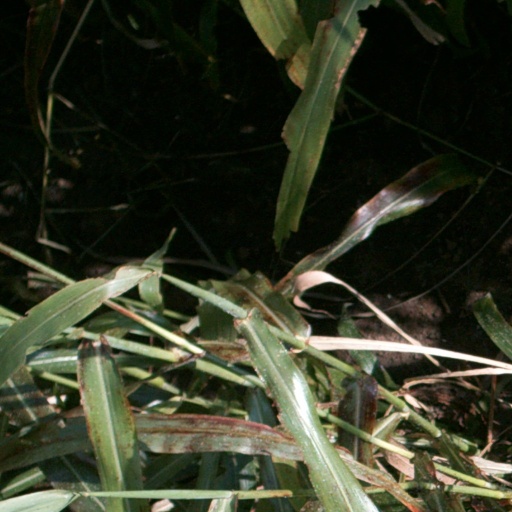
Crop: sorghum